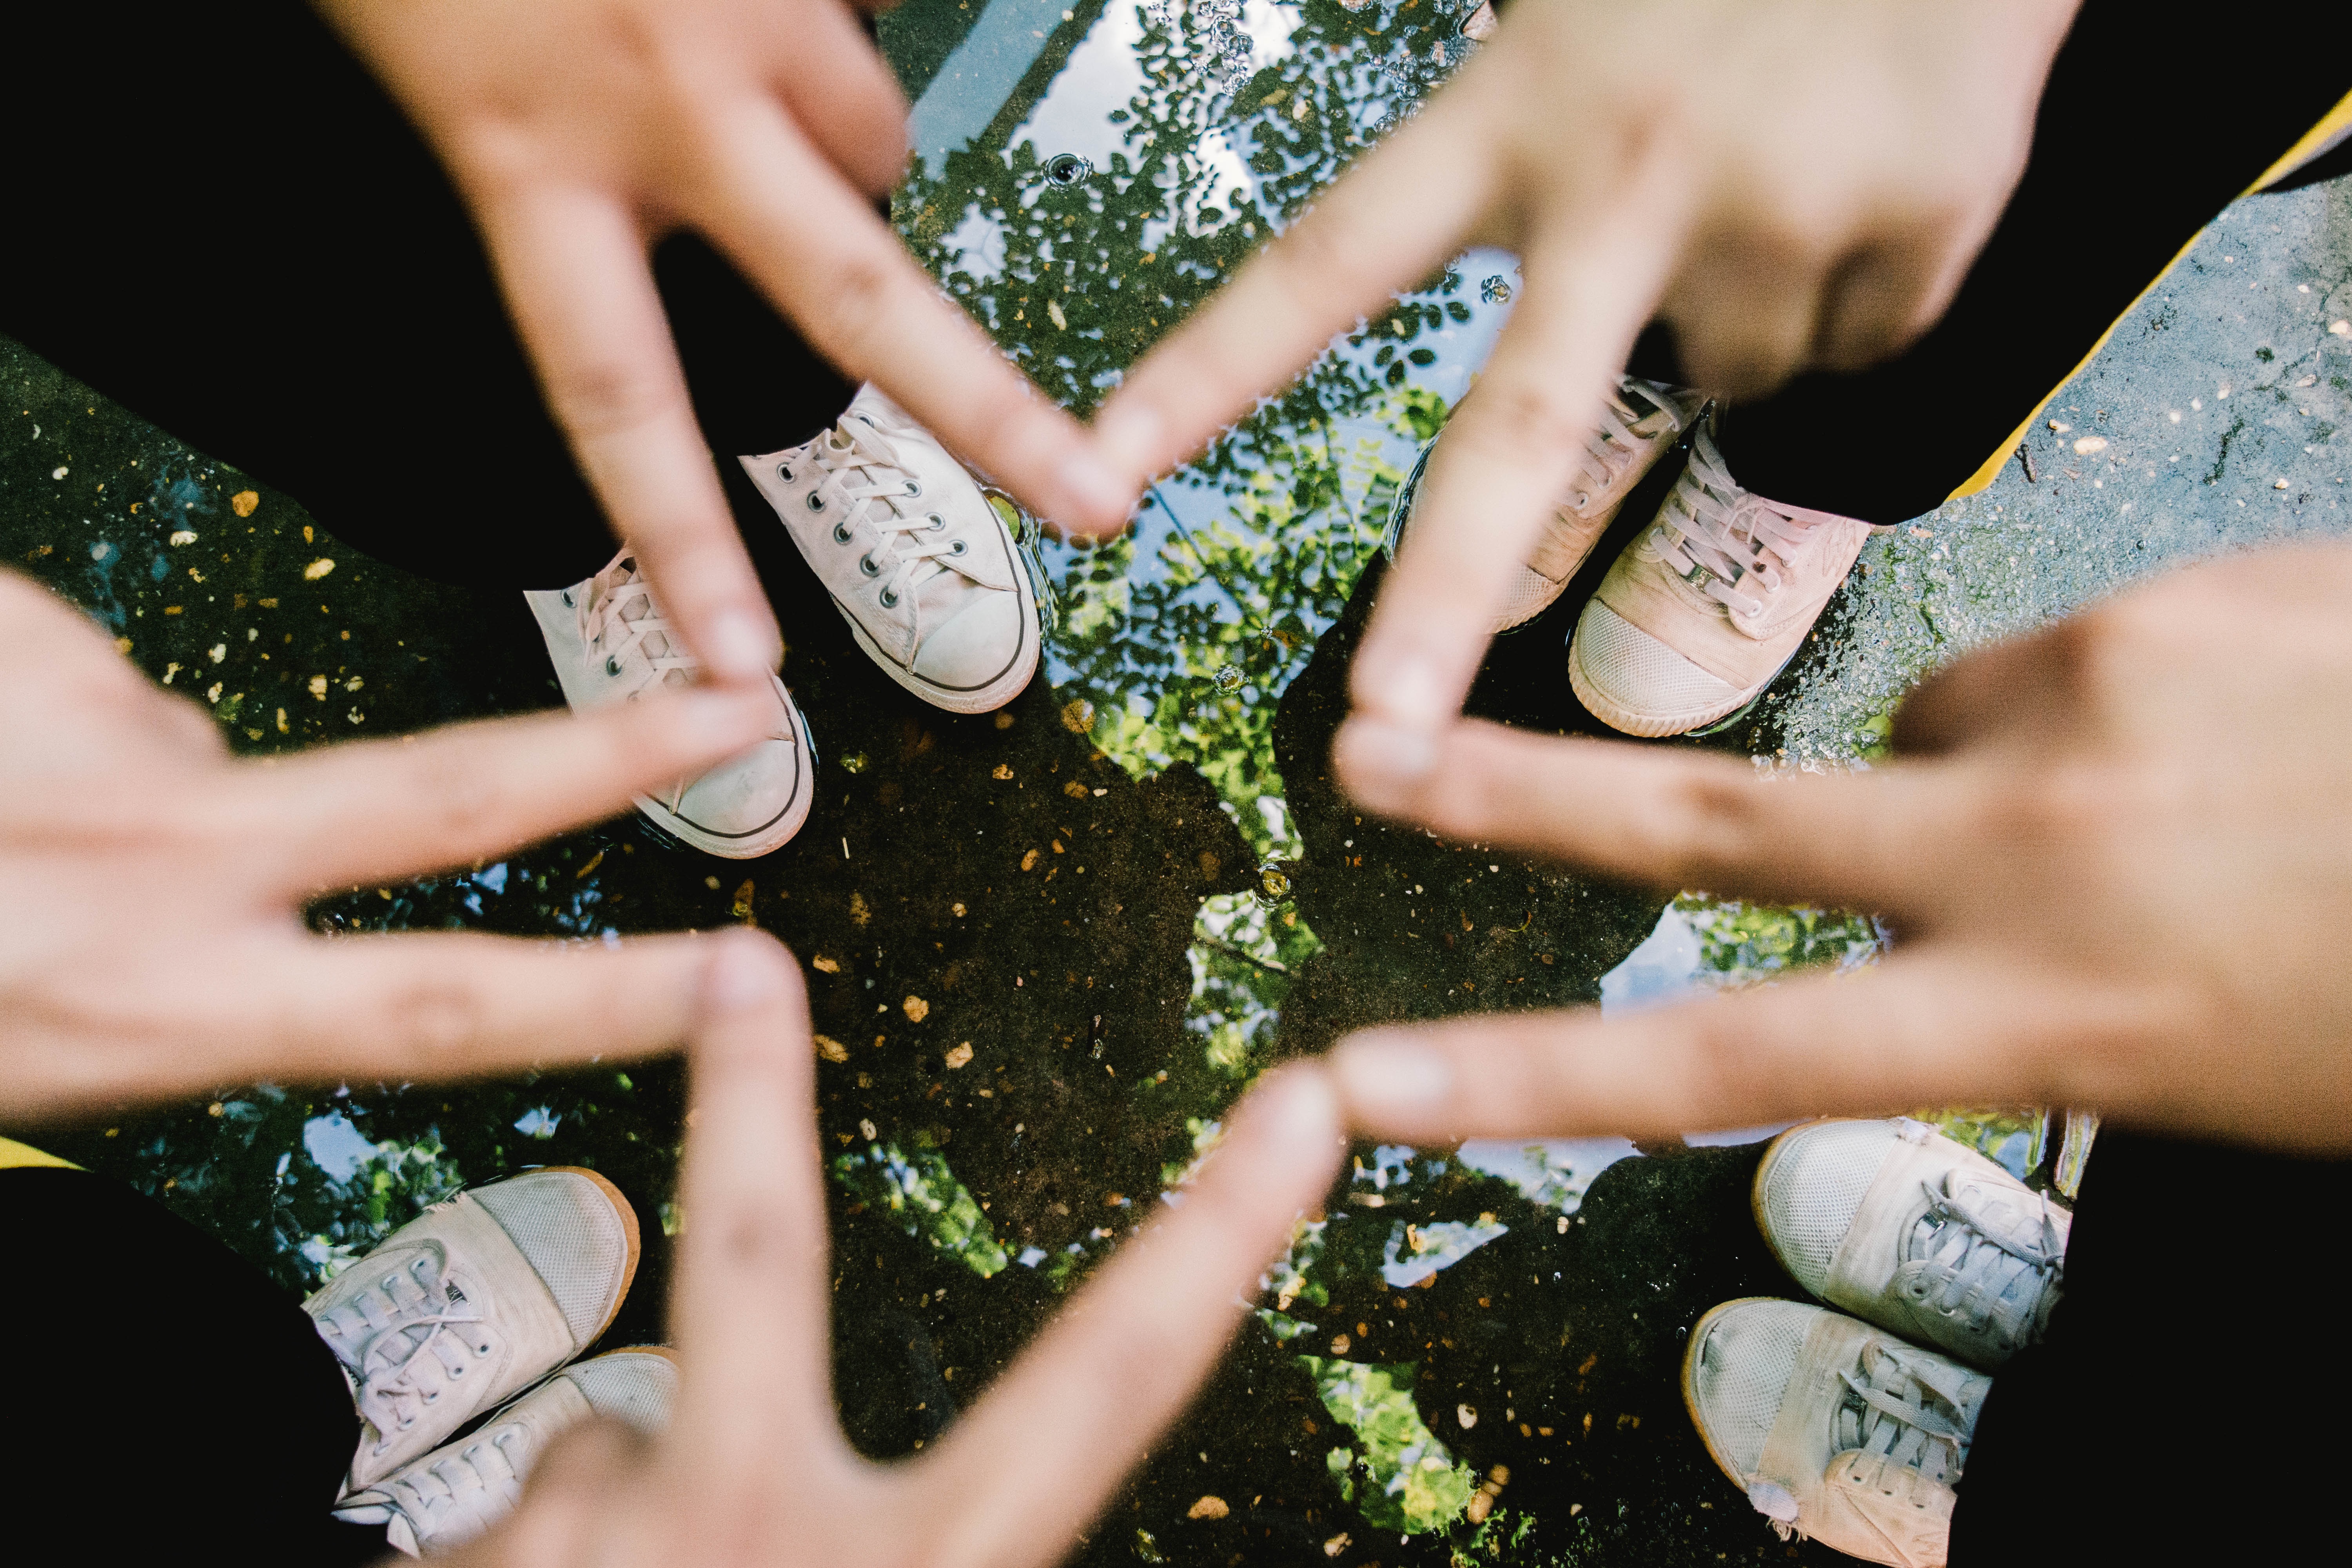
hand, flower, spring, green, wedding, bride, groom, ceremony